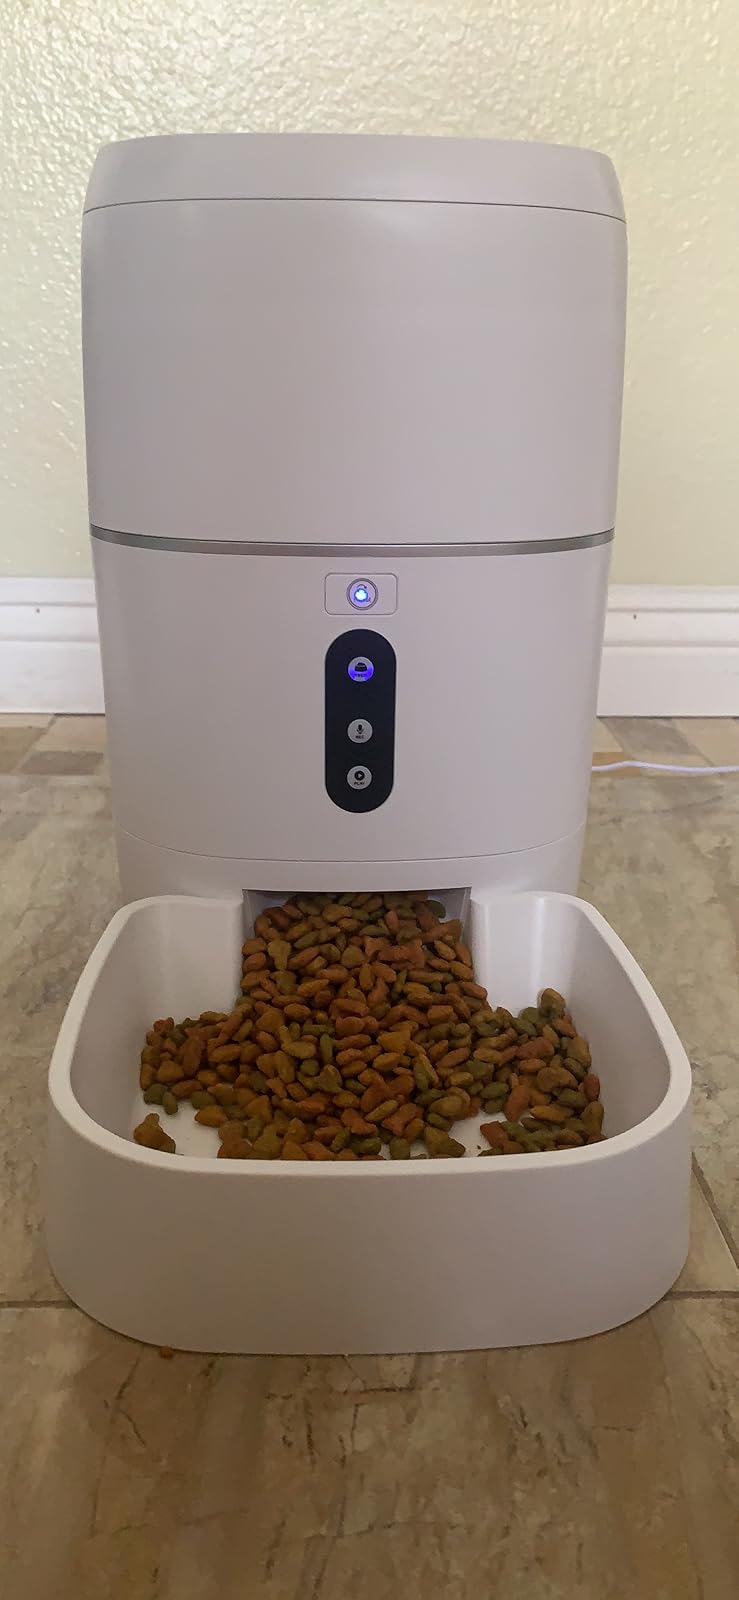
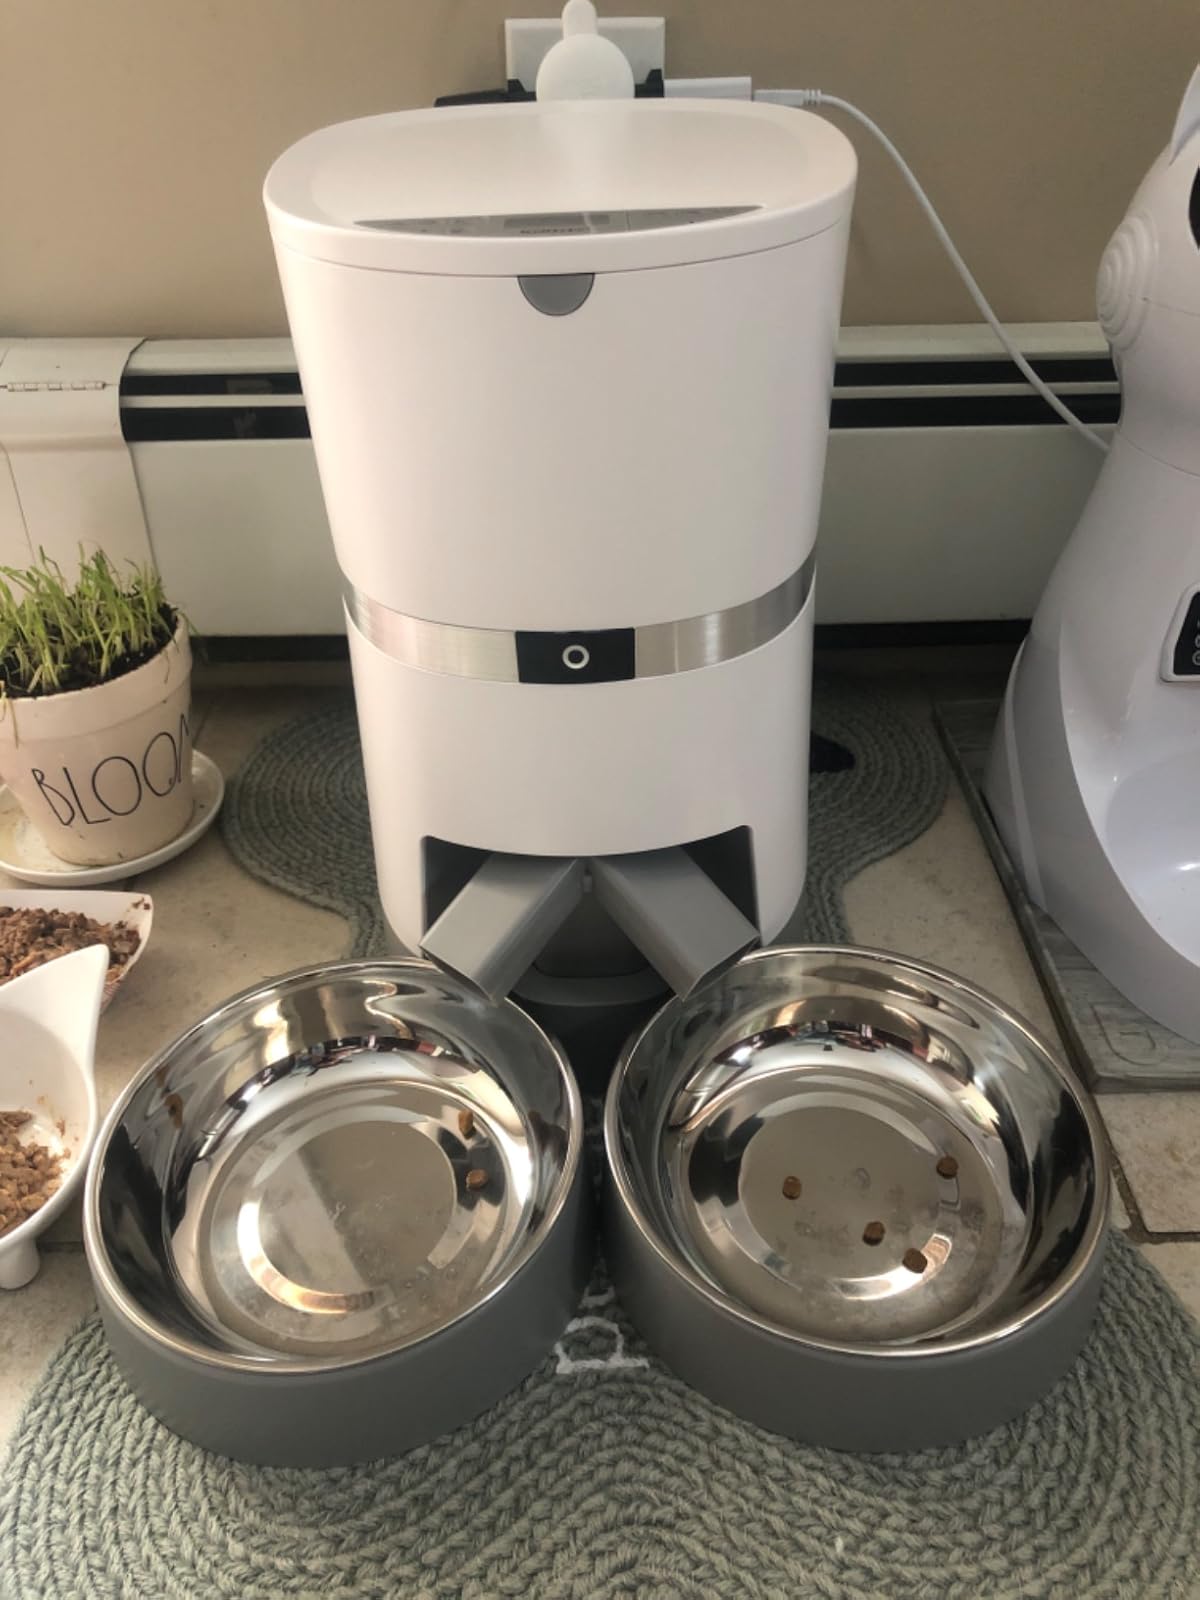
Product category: items_feeder
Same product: no